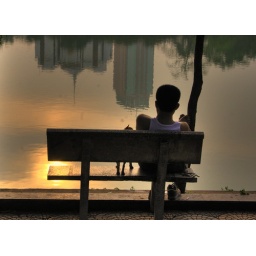
man and dog by the lake early morning in Hanoi